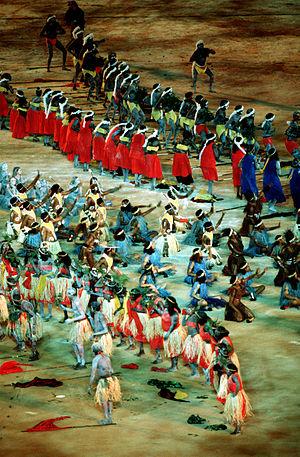
La culture de l'Australie moderne est une culture occidentale métissée de plusieurs autres. D'origine essentiellement anglo-celte modifiée par la vie de ses premiers colons, l'immigration multi-ethnique due aux ruées vers l'or des années 1850, l'arrivée de nouveaux immigrants après la Seconde Guerre mondiale et, plus récemment, la culture américaine, elle est aussi influencée par la culture de ses Aborigènes dont le temps du rêve est le thème central. On y ajoutera les influences de l'environnement australien si particulier, de l'isolement géographique par rapport aux nations occidentales et de la proximité de l'Asie.
Il y a, en Australie, une tradition très riche de danse, vivifiée par l’héritage des Corroboree aborigène et par de grands danseurs de ballet comme Sir Robert Helpmann ou des chorégraphes de danse contemporaine de notoriété internationale comme Lloyd Newson. Beaucoup de communautés immigrées continuent leurs propres traditions de danse sur une base professionnelle ou d'amateur.
Le théâtre tient une place significative dans la vie australienne, européenne et aborigène, avec un nombre important de pièces. Le théâtre de culture européenne date des premiers colons européens dans les années 1780. Il y a des aspects théâtraux et dramatiques dans de nombreuses cérémonies indigènes telles que la Corroboree.